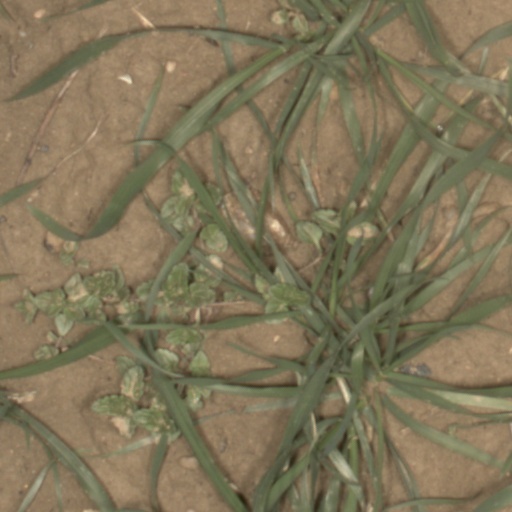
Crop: wheat